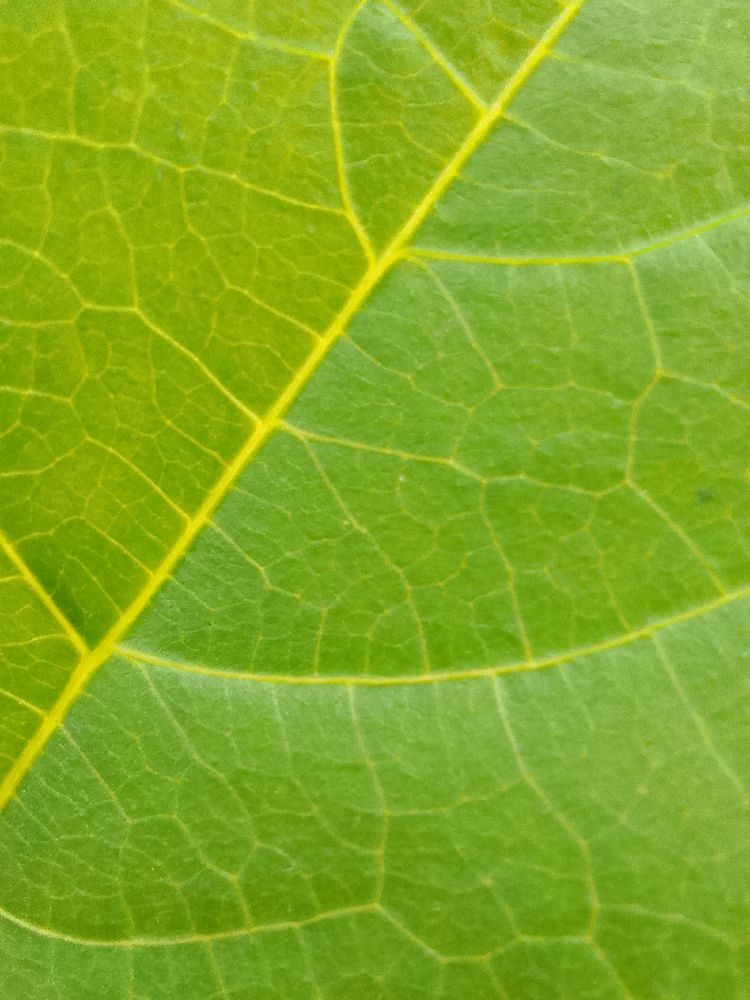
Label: healthy